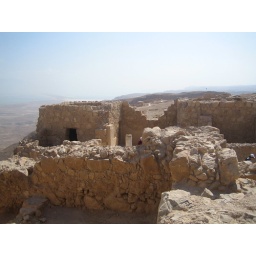
From the castle build by King Herod, on a mountain near the Dead Sea, Israel.